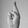
ASL letter: R